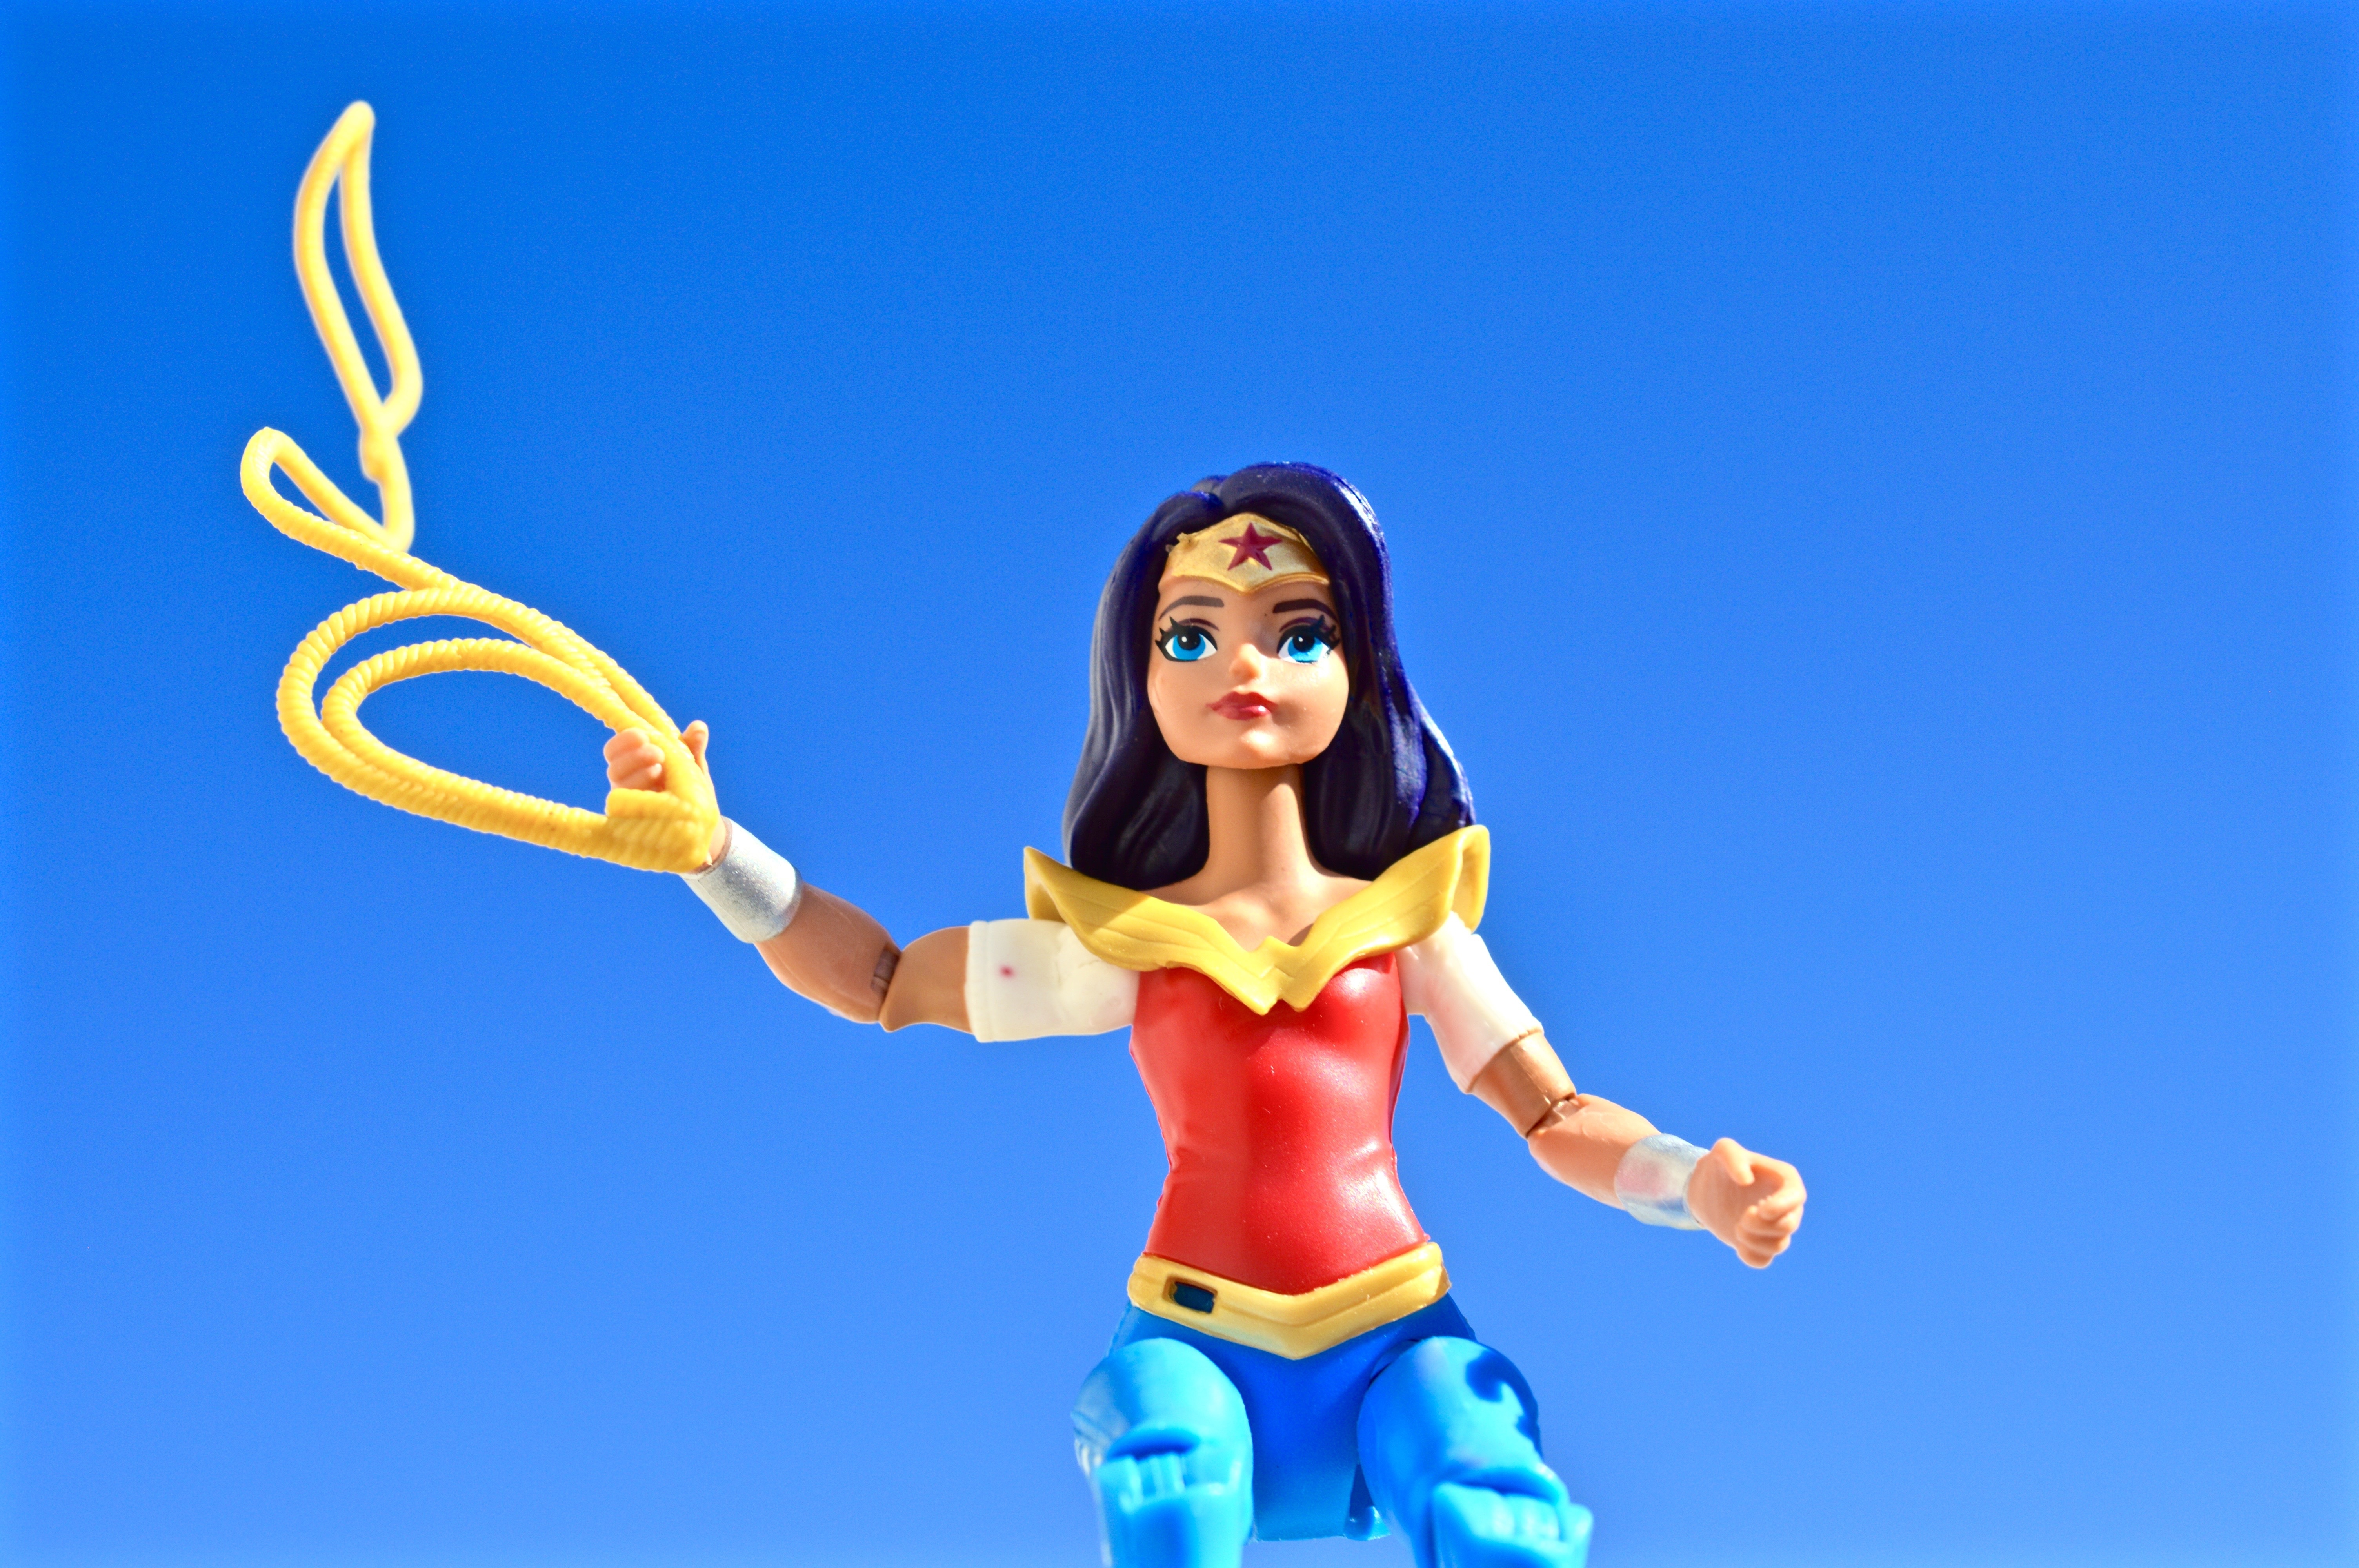
girl, female, toy, figurine, action figure, comic, strong, strength, superhero, powerful, wonder woman, lasso